Biopiracy

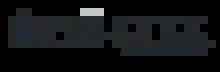
Piñatex logo, by Ananas Anam

In the arid areas of India, the neem tree, or "Azadirachta indica", is a fast-growing evergreen tree of up to 20 meters in height that contains a number of potent chemical compounds, including azadirachtin which can be found in the seeds. The neem tree has applications in medicine, toiletries, contraception, timber, fuel, and in agriculture. Historically, access to the neem tree's various products has been free or cheap. There are about 14 million neem trees in India, and the centuries old village technique used to turn the tree into a pesticidal emulsion does not require expensive equipment. Villagers relied on the large number of different medicinal compounds accessible through the neem material which was easily grown. When US timber importer Robert Larson noticed the tree's usefulness in 1971, he conducted research over the next decade on the pesticidal properties in the neem extract called Margosan-O. After gaining clearance for the product from the US Environmental Protection Agency (EPA) in 1985, he sold the patent for the product to W.R. Grace. While the corporation patented their neem tree oil antifungal spray, Neemex in 1994, neem extracts have been used by rural farmers in India for around 2,000 years.